Flare star

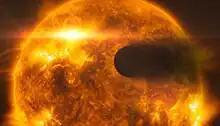
A flare star with orbiting planet (artist's impression)

Flare stars are intrinsically faint, but have been found to distances of 1,000 light years from Earth. On April 23, 2014, NASA's Swift satellite detected the strongest, hottest, and longest-lasting sequence of stellar flares ever seen from a nearby red dwarf, DG Canum Venaticorum. The initial blast from this record-setting series of explosions was as much as 10,000 times more powerful than the largest solar flare ever recorded.